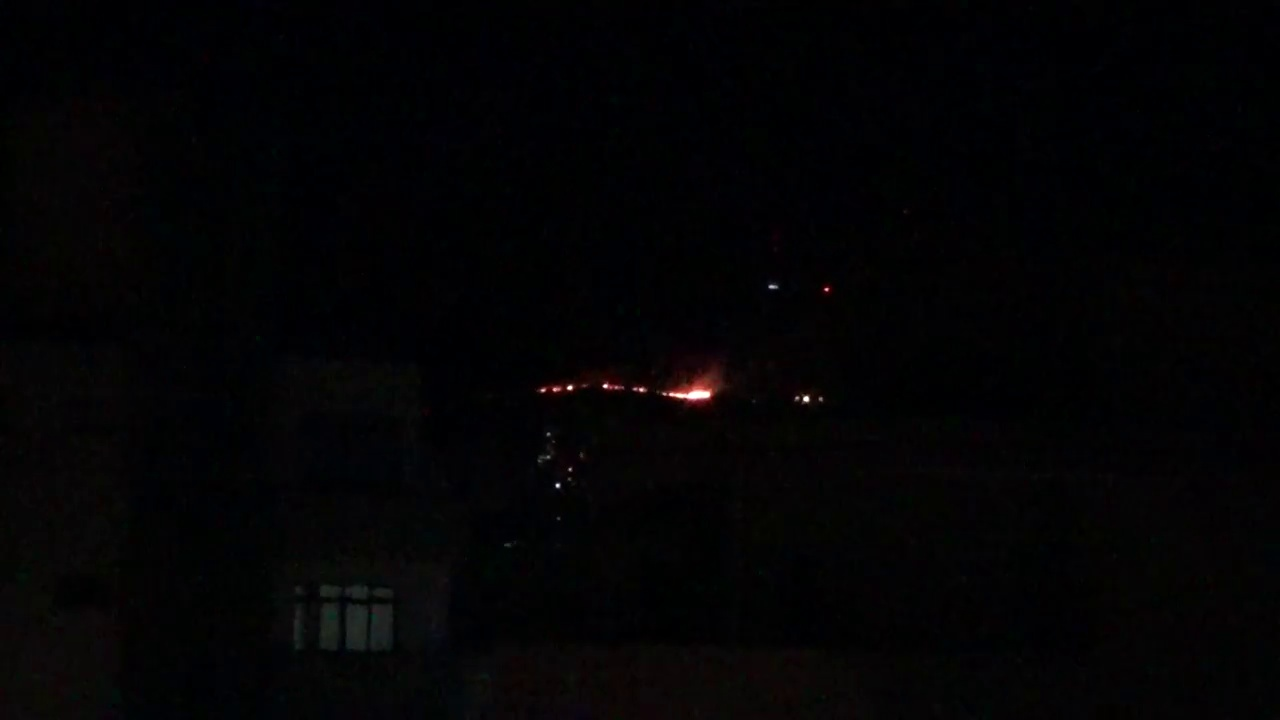
Fire: yes
Smoke: no